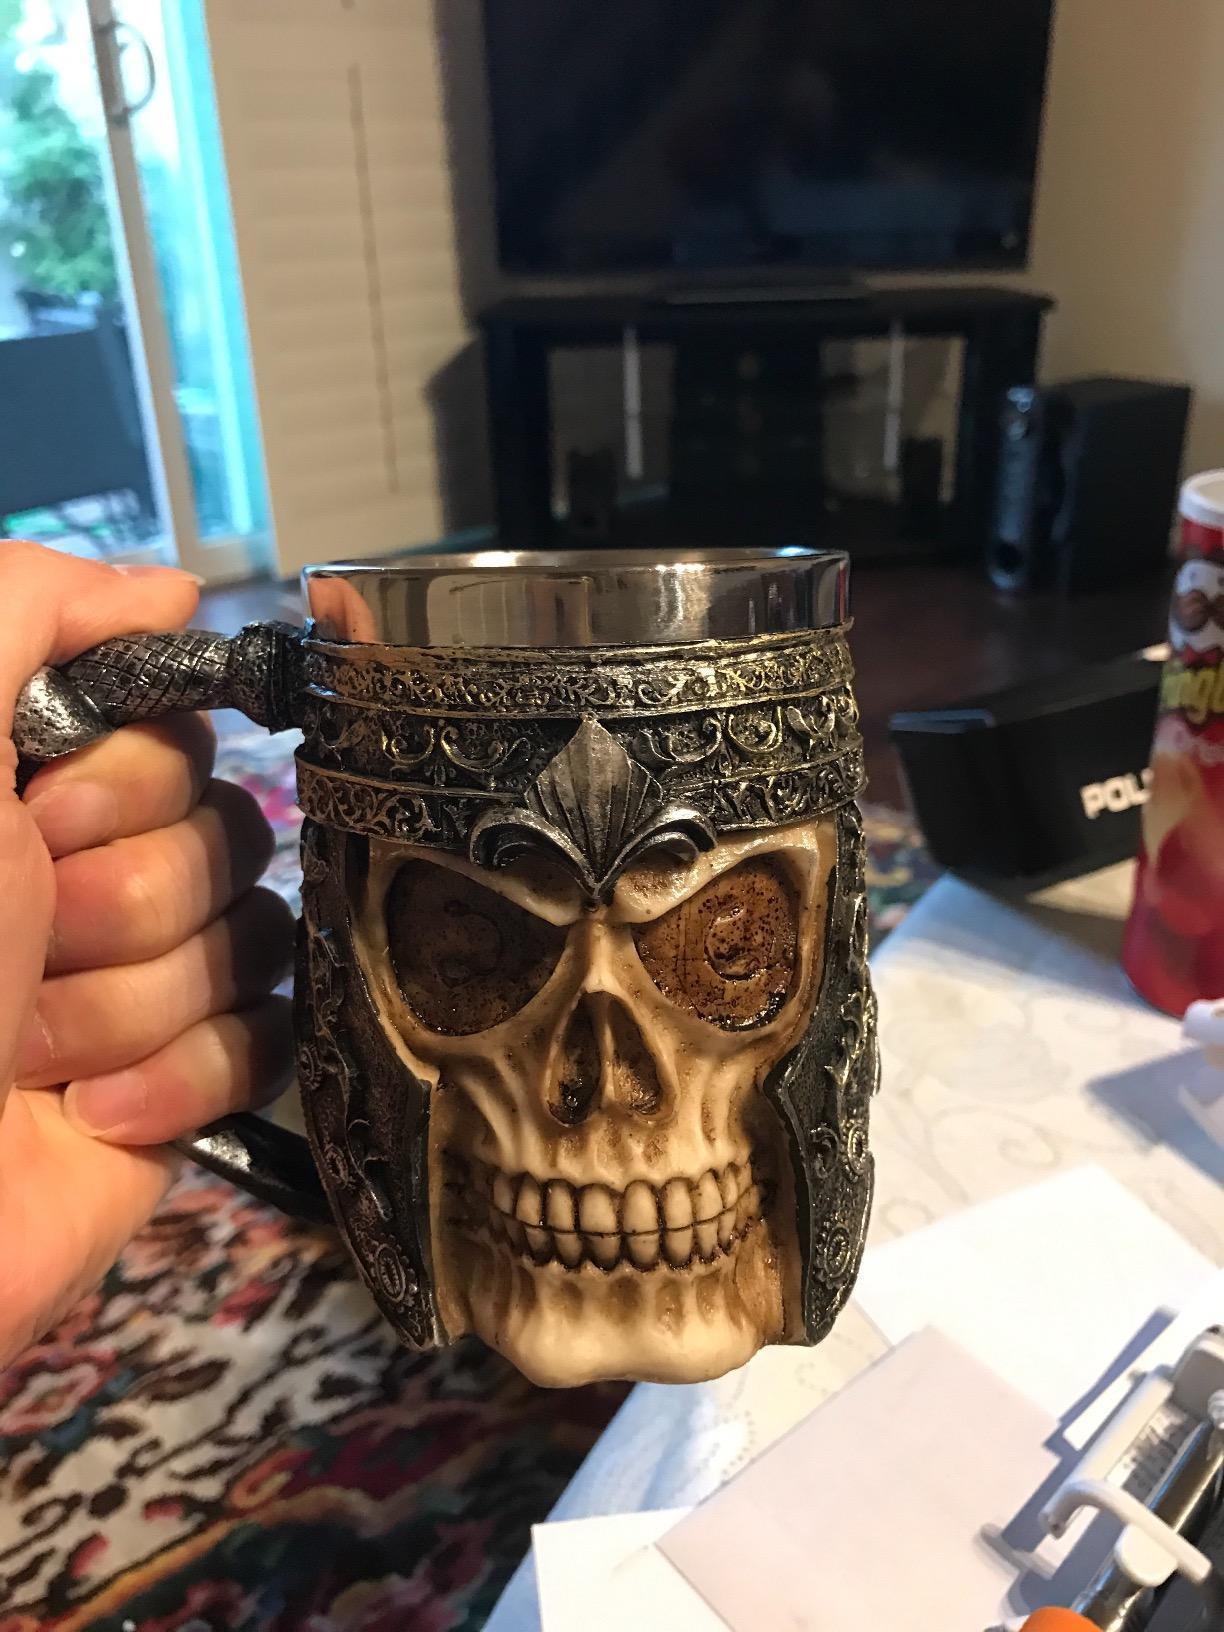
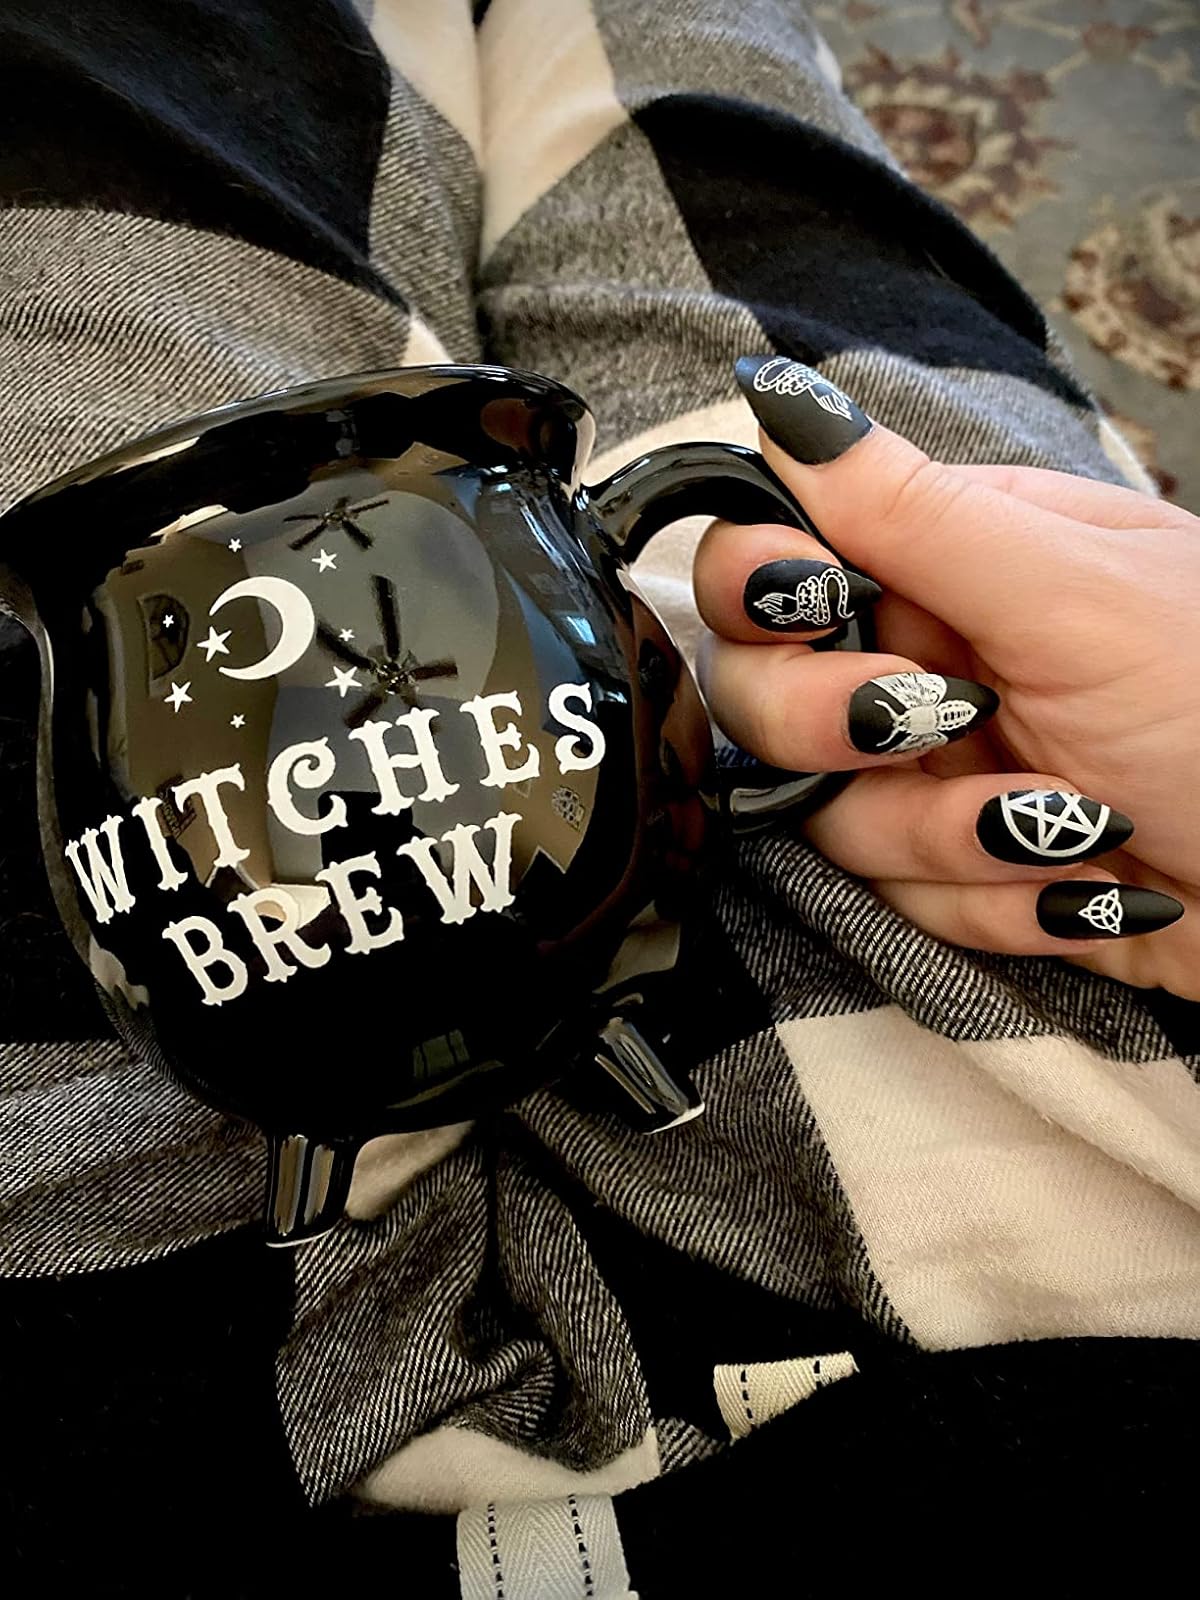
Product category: items_mug
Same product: no